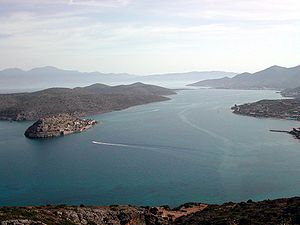
Spinalonga
Øen Spinalonga og halvøen Store Spinalonga
Spinalonga er en ubeboet græsk ø nordøst for Kreta som ligger ved indgangen til Mirabellogolfen. Selv om øen officielt er blevet omdøbt til Kalidon kalder de fleste den fortsat Spinalonga. Den 8,5 ha store ø er 440 m lang, 250 m bred og den højeste forhøjning er 53 meter.